Hakata-ori

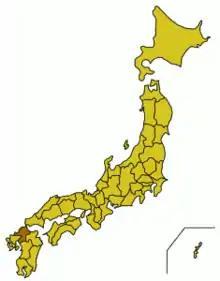
Fukuoka Prefecture, Japan

There are two varieties of : and . is woven in a traditional pattern related to Buddhist beliefs, and was influenced by fabrics produced in Sui dynasty China. is the name used for containing multi-coloured designs.